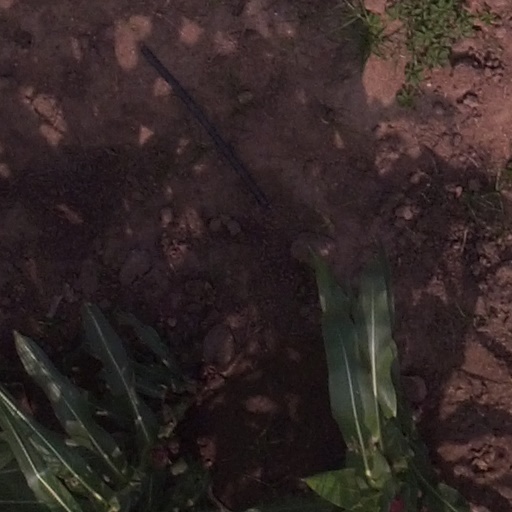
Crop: maize; corn